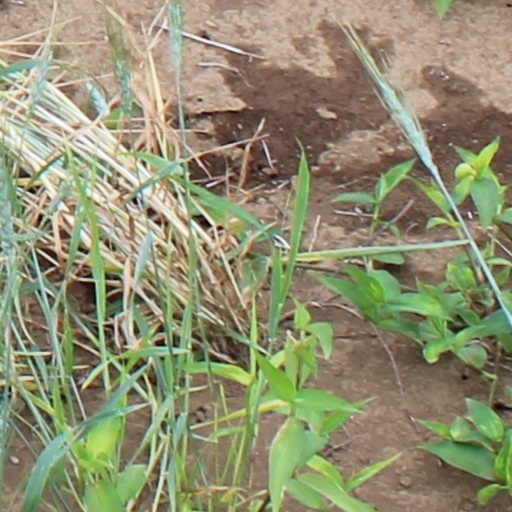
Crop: wheat